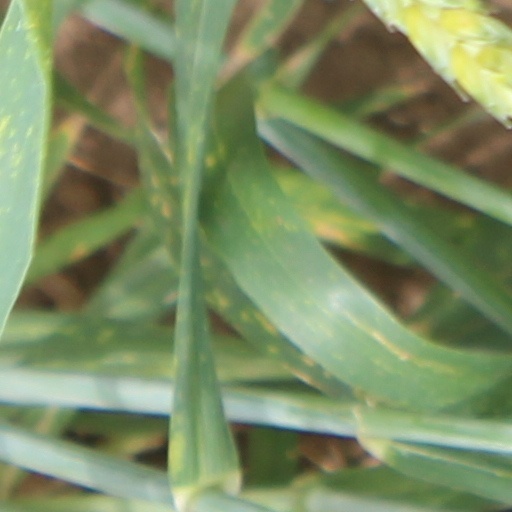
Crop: wheat